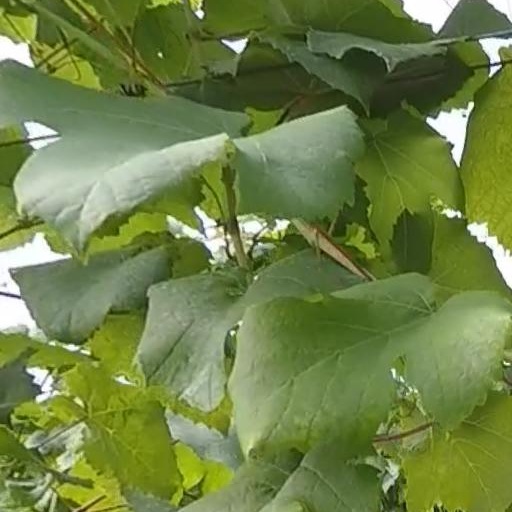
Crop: grape